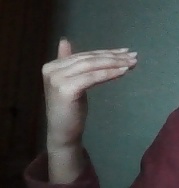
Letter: khaa